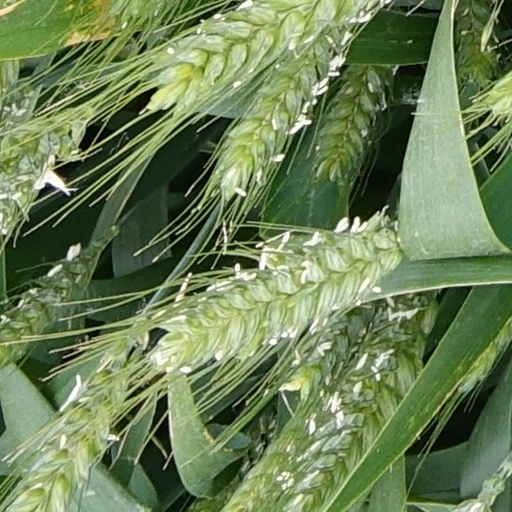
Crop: wheat